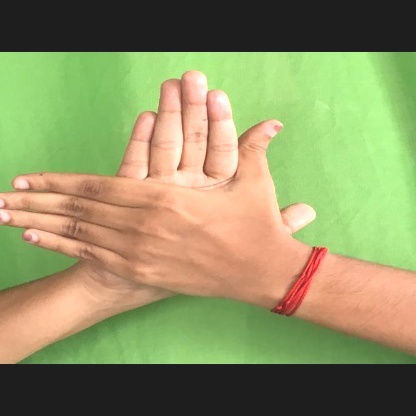
Mudra: Chakra